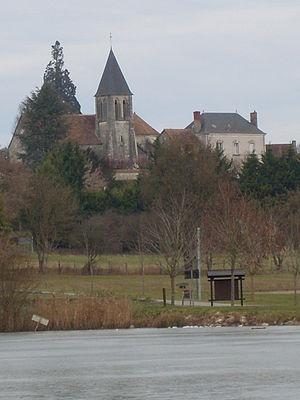
Pellevoisin est une commune française située dans le département de l'Indre, en région Centre-Val de Loire.